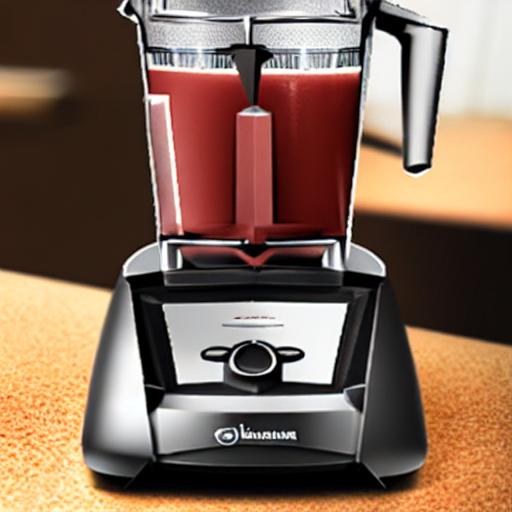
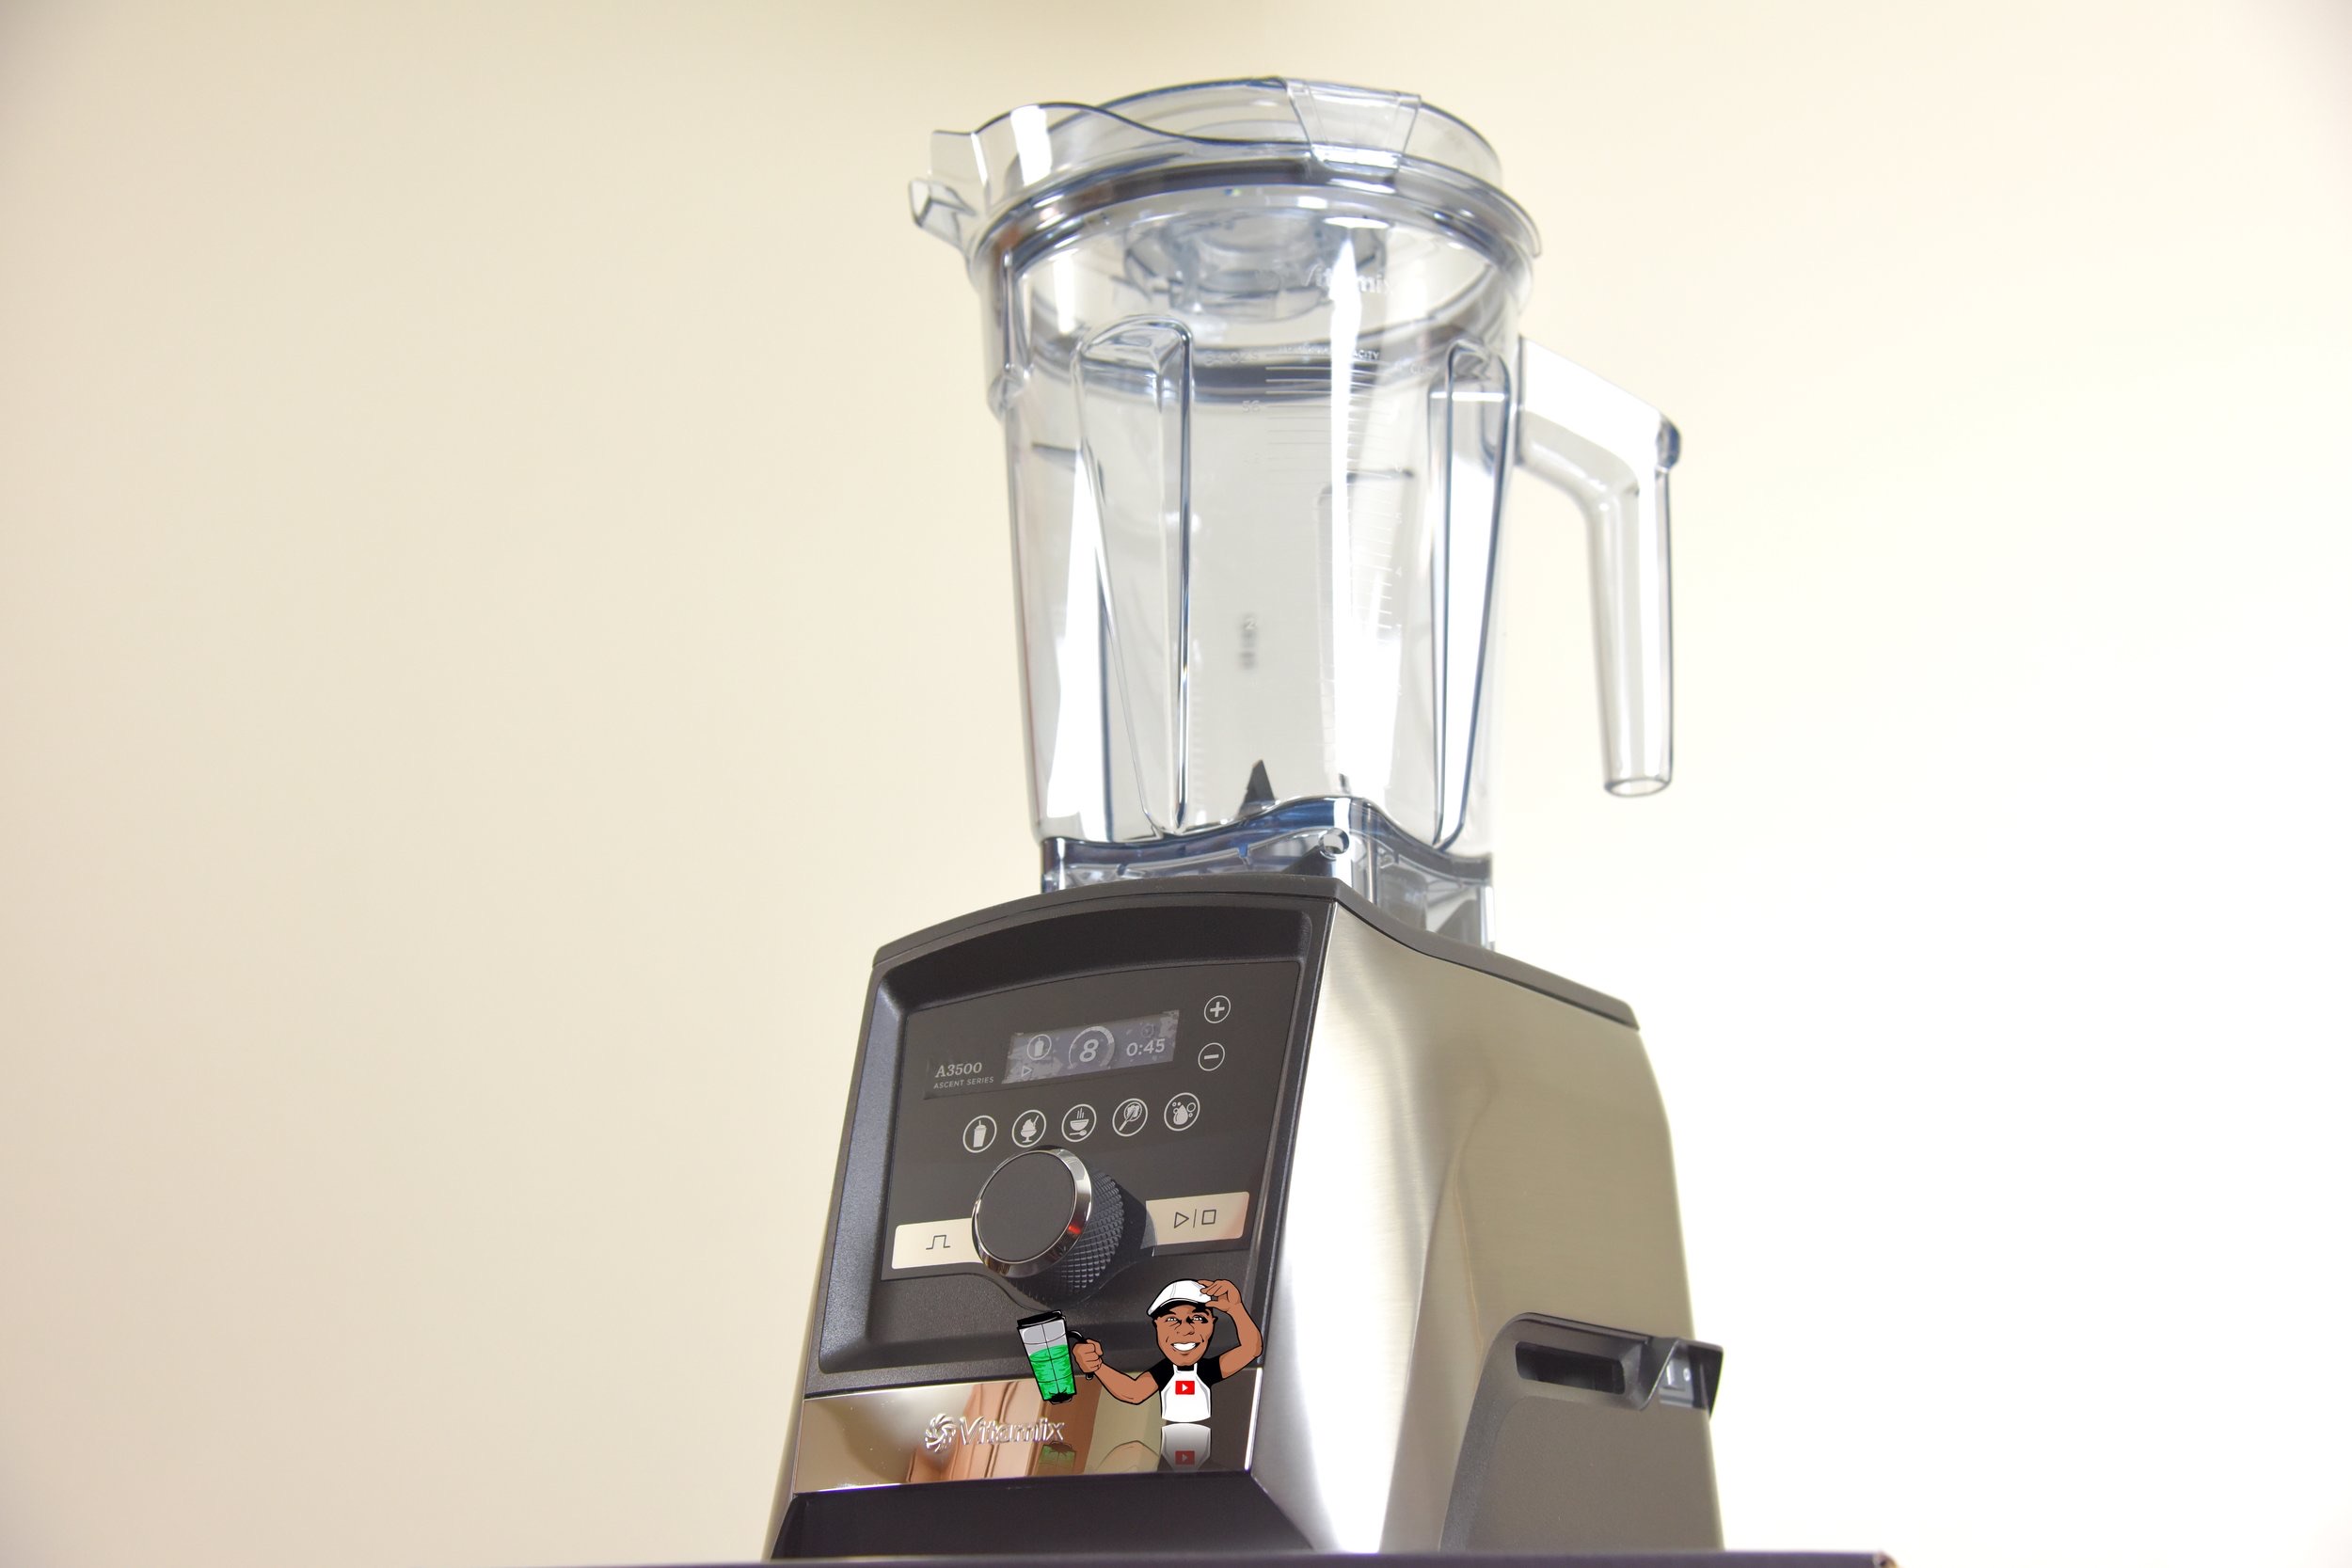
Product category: items_blender
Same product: no